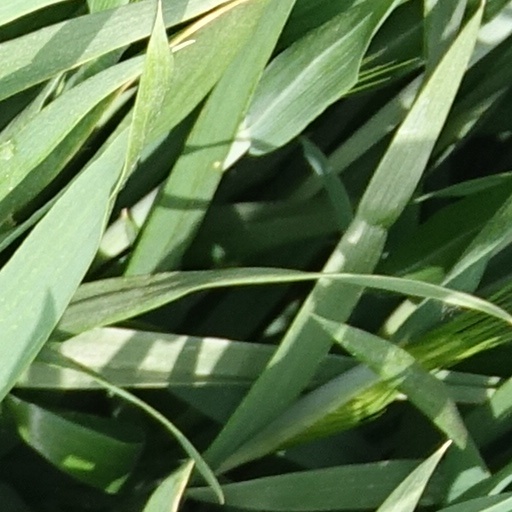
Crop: wheat